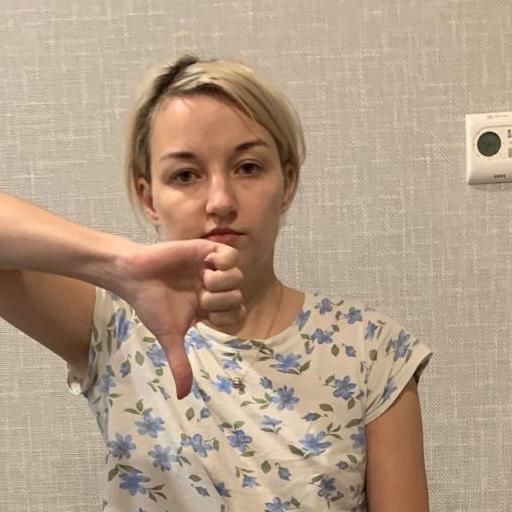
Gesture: dislike